List of EastEnders characters introduced in 2017

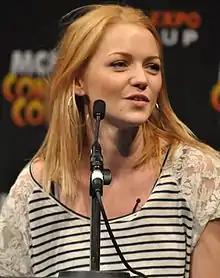
Hannah Spearritt appeared across three guest stints as Kandice Taylor.

When the Taylors' belongings are removed by bailiffs due to Karen failing to repay loans and they can get them back the next day if they can raise £1,000, Karen and her daughter, Bernadette Taylor (Clair Norris), go to visit Kandice. Kandice agrees to lend them the money, but when Karen begins arguing with her, Kandice changes her mind. Bernadette meets up with Kandice and emotionally pleads with her to help, but she apologetically refuses to but when the bailiffs are due to visit, Kandice turns up with the money. After bickering again and Karen throwing the money back, Kandice and Karen make up.